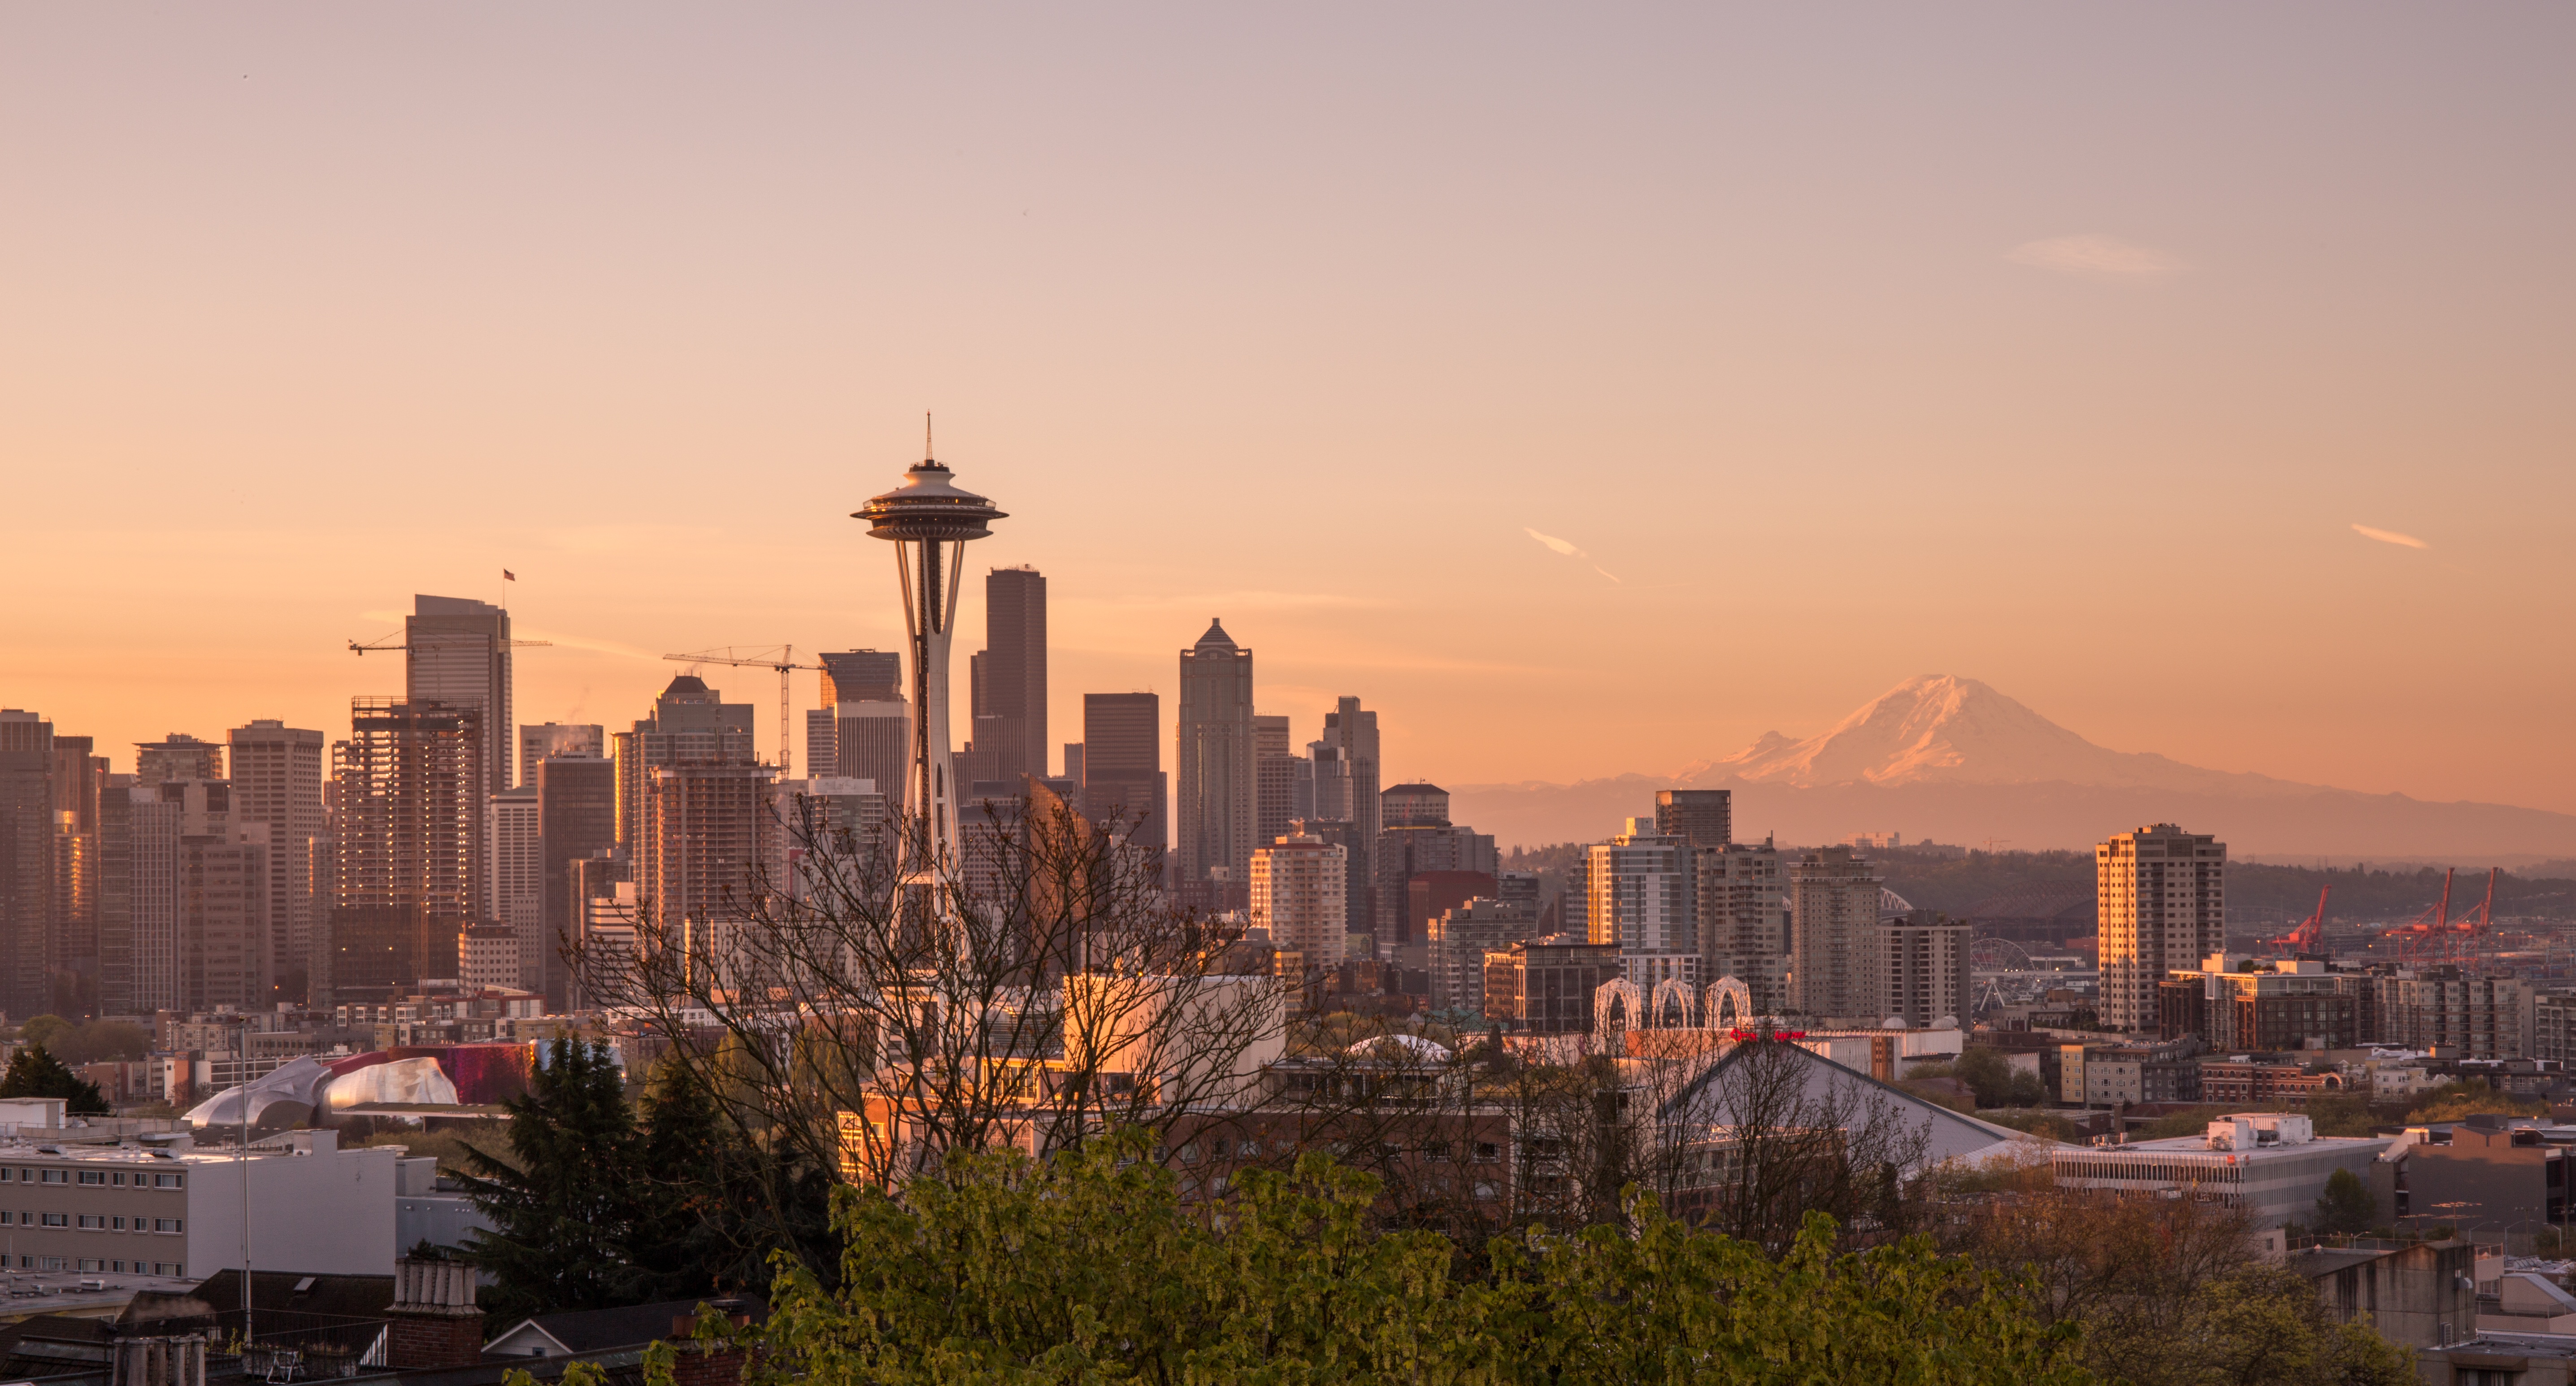
horizon, mountain, architecture, sunrise, sunset, skyline, morning, dawn, city, skyscraper, cityscape, panorama, downtown, summer, dusk, evening, volcano, landmark, life, buildings, beauty, scene, metropolis, urban area, geographical feature, human settlement, metropolitan area